Stanisław Narutowicz

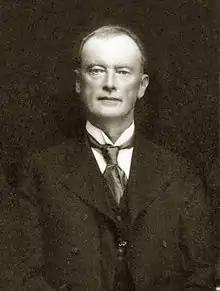

Stanisław Narutowicz or Stanislovas Narutavičius (2 September 1862 – 31 December 1932) was a Lithuanian lawyer and politician, one of the 20 signatories of the Act of Independence of Lithuania. His brother was the first president of Poland Gabriel Narutowicz.